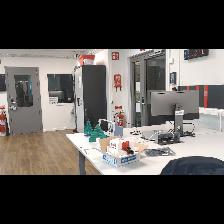
Label: NonHuman